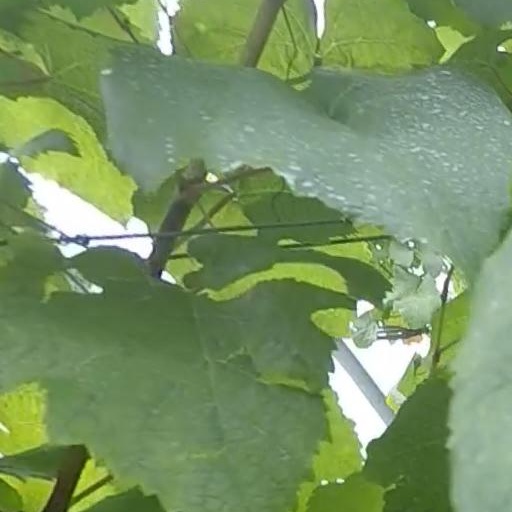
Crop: grape